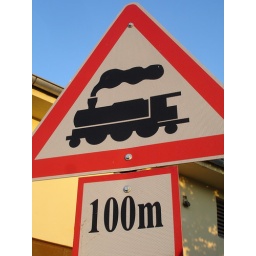
train sign in turkey